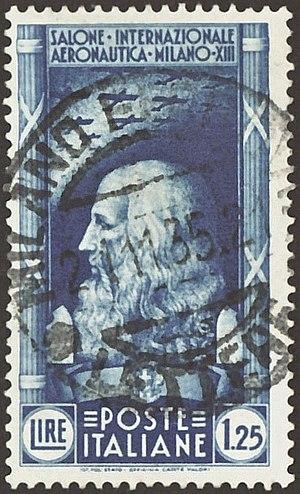
Cet article fait la liste des personnalités présentes sur les timbres-poste d'Italie, du territoire libre de Trieste, des postes coloniales italiennes, des territoires occupés par l'Italie pendant la Première Guerre mondiale, des bureaux de poste italienne à l'étranger et des États italiens.